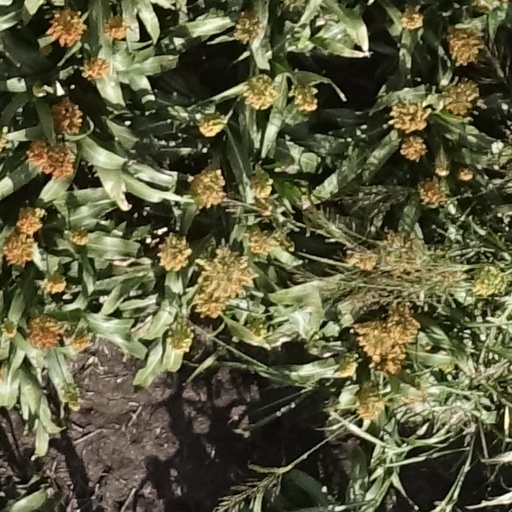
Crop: sorghum